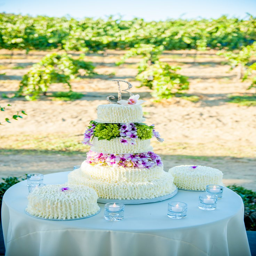
delicate wedding cake with textured icing to add that special touch .